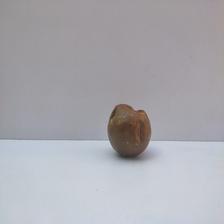
Size: Spoiled